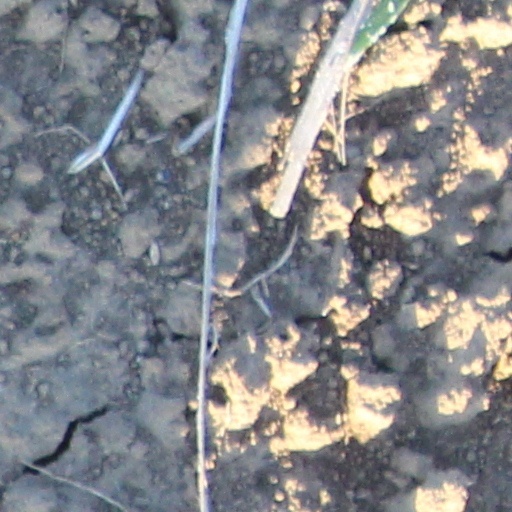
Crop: wheat